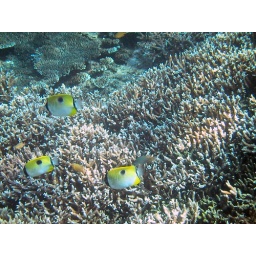
Three yellow angel fish in attendance. Snorkeling Coral Garden, Puerto Galera, Mindoro, Philippines.